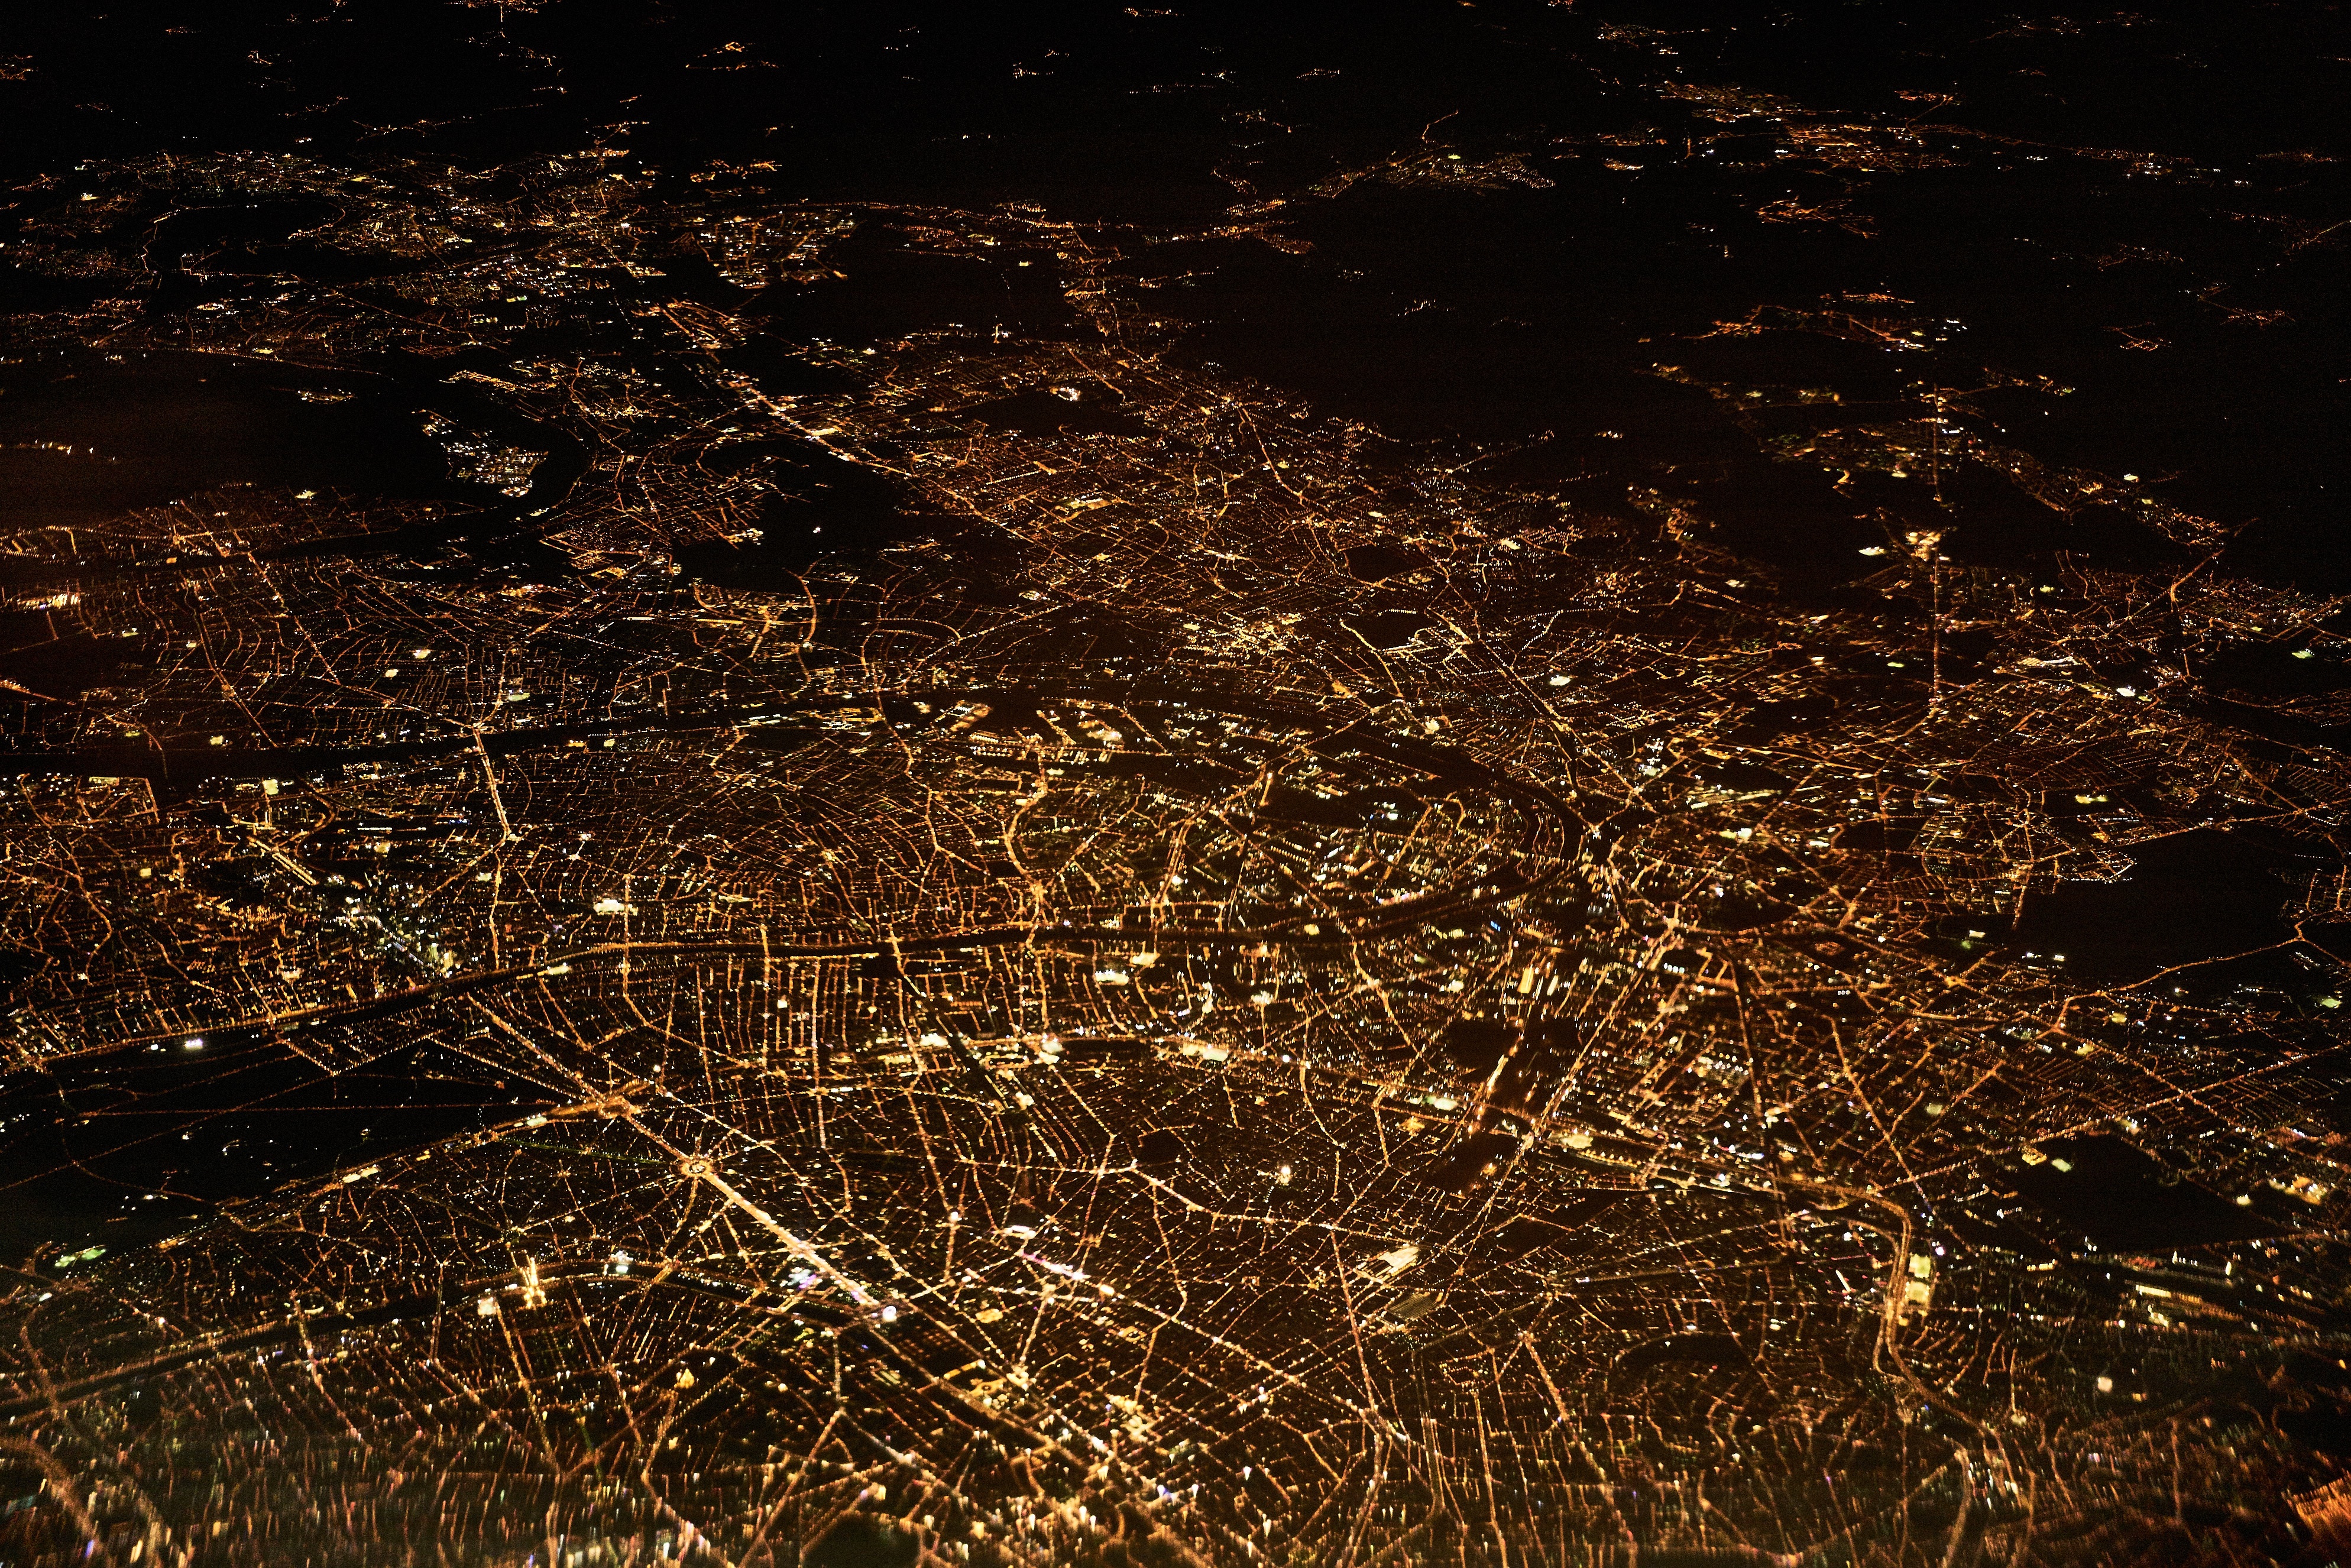
light, night, sunlight, star, texture, reflection, darkness, outer space, screenshot, astronomical object